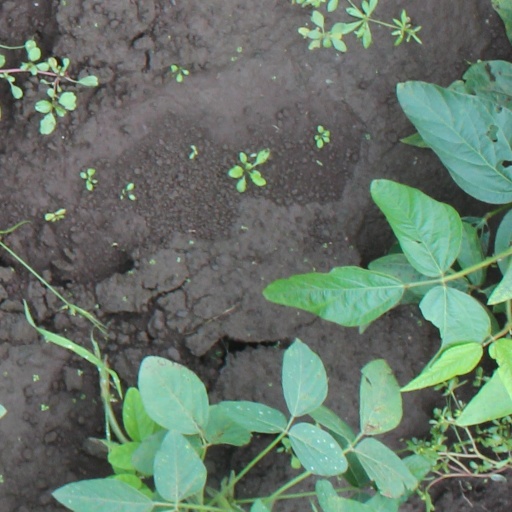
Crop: soybean